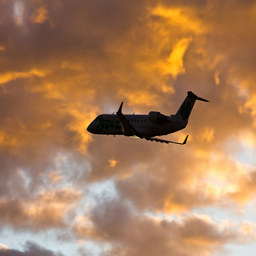
An airplane flying through the sky at sunset.
An airplane is flying high in the sky against the sunset.
a white and blue jet flying in white and yellow clouds
A plane flying thru the sky during sunrise.
A passenger jet flying in front of orange clouds.